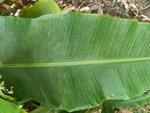
Label: healthy